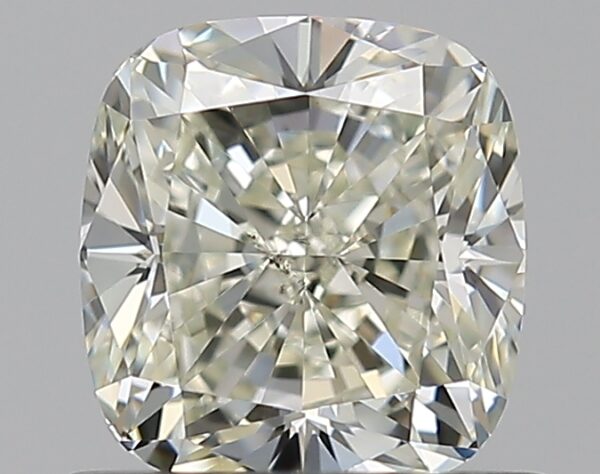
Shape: cushion
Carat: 0.72
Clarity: VS2
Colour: L
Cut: EX
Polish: EX
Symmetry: EX
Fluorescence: M
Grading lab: GIA
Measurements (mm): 5.15 x 4.84 x 3.35